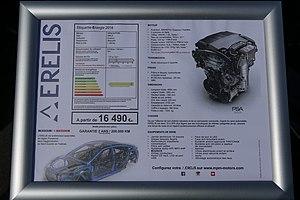
MPM Erelis aux Grandes Heures Automobiles 2018
L'Erelis est la première automobile produite par le constructeur automobile français MPM Motors à partir de 2016.